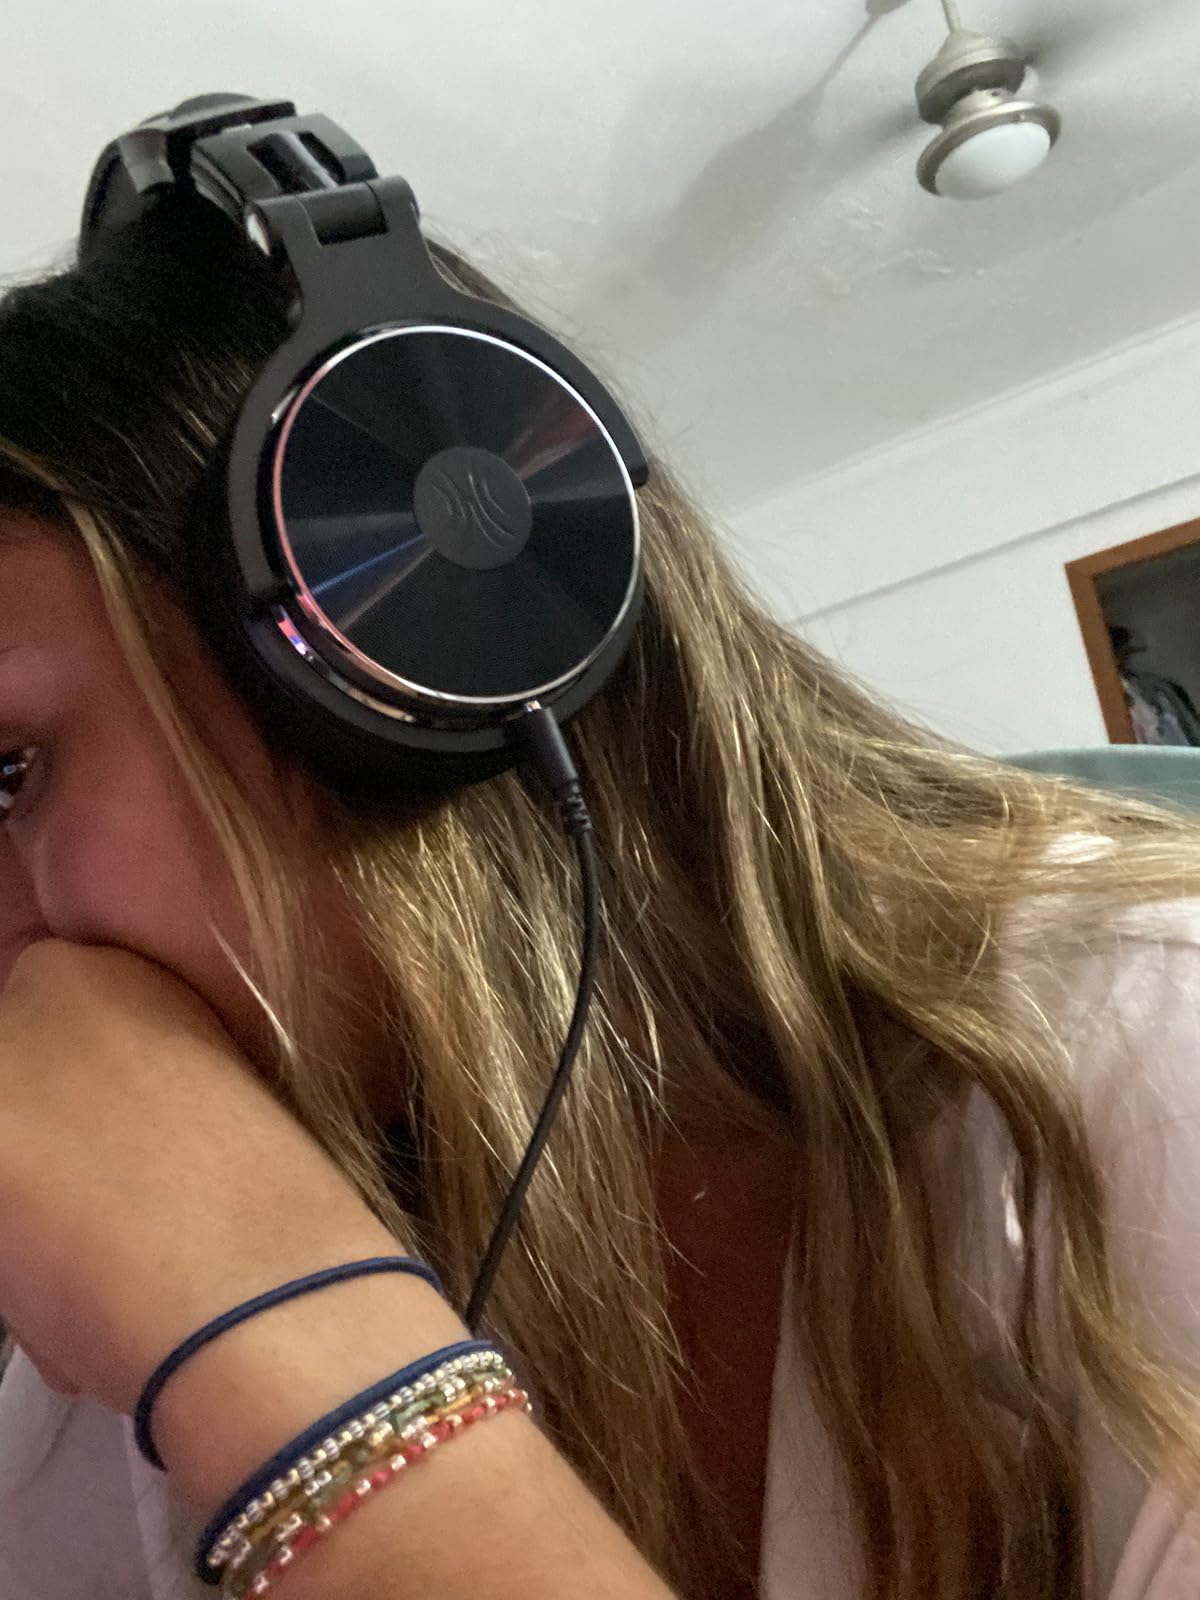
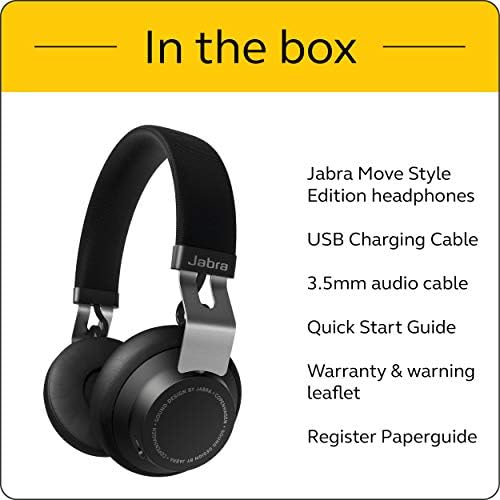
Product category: headphones
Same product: no